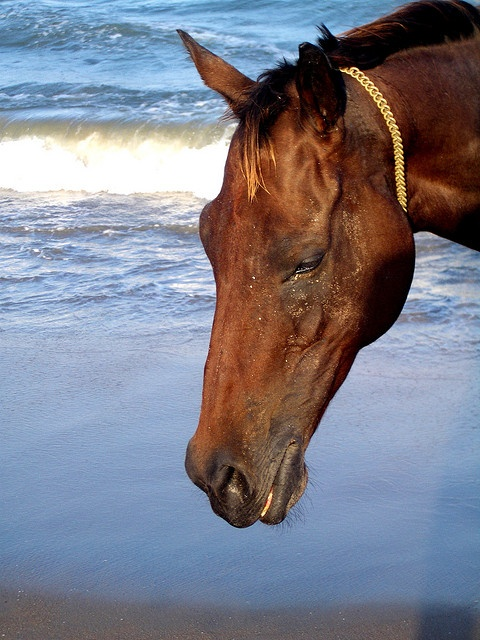
A horse standing on a beach near the ocean.
a horse bends his head down at the shore
The horse is on the beach near the water.
Brown horse on the sand at the ocean.
A brown horse standing next to ocean surf.